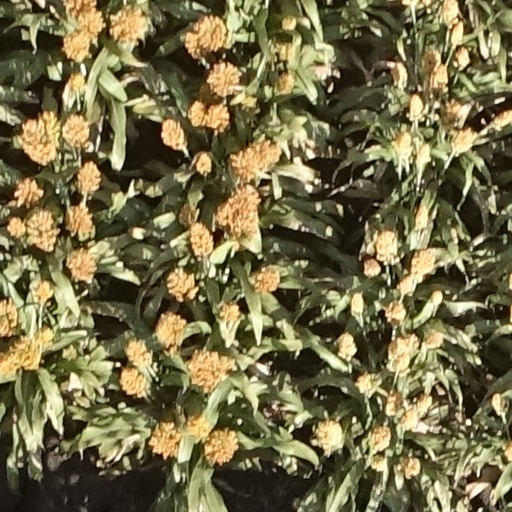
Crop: sorghum